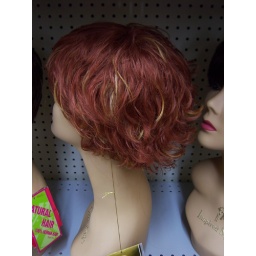
flowers around the house and Myranda's Prom Outfit 4-3-4--09 020